VM Labs

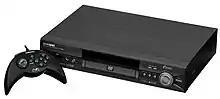
The Nuon-powered Samsung N2000 DVD player/gaming system

VM Labs was a semiconductor and platform company, founded in 1995 in Los Altos, Silicon Valley, California.